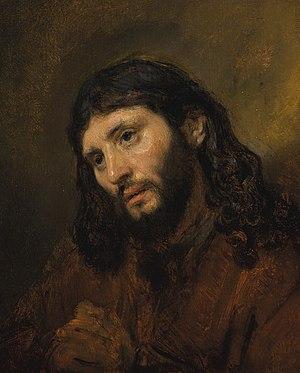
Tête du Christ est un tableau peint en 1648 par Rembrandt et conservé à la Gemäldegalerie de Berlin. Il s'agit d'une huile sur panneau de chêne.